Mel Tom

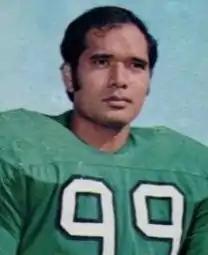

Melvyn Maile Tom (August 4, 1941 – April 27, 2006) was an American professional football defensive lineman who played nine seasons in the National Football League (NFL) for the Philadelphia Eagles and Chicago Bears. Mel is the father of Landon Tom and Logan Tom, member of the 2000, 2004, 2008 and 2012 American Olympic indoor volleyball teams. He died at age 64 of heart failure.